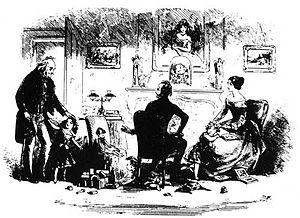
David Copperfield ou L'Histoire, les aventures et l'expérience personnelles de David Copperfield le jeune API : [ˈdeɪ.vɪd ˈkɒ.pə.ˈfiːld]) est le huitième roman de Charles Dickens et le premier de cet auteur à présenter un narrateur à la première personne. Il a été publié en vingt numéros et dix-neuf parutions, par Bradbury and Evans, entre 1849 et 1850, avec des illustrations de Hablot Knight Browne, dit Phiz.